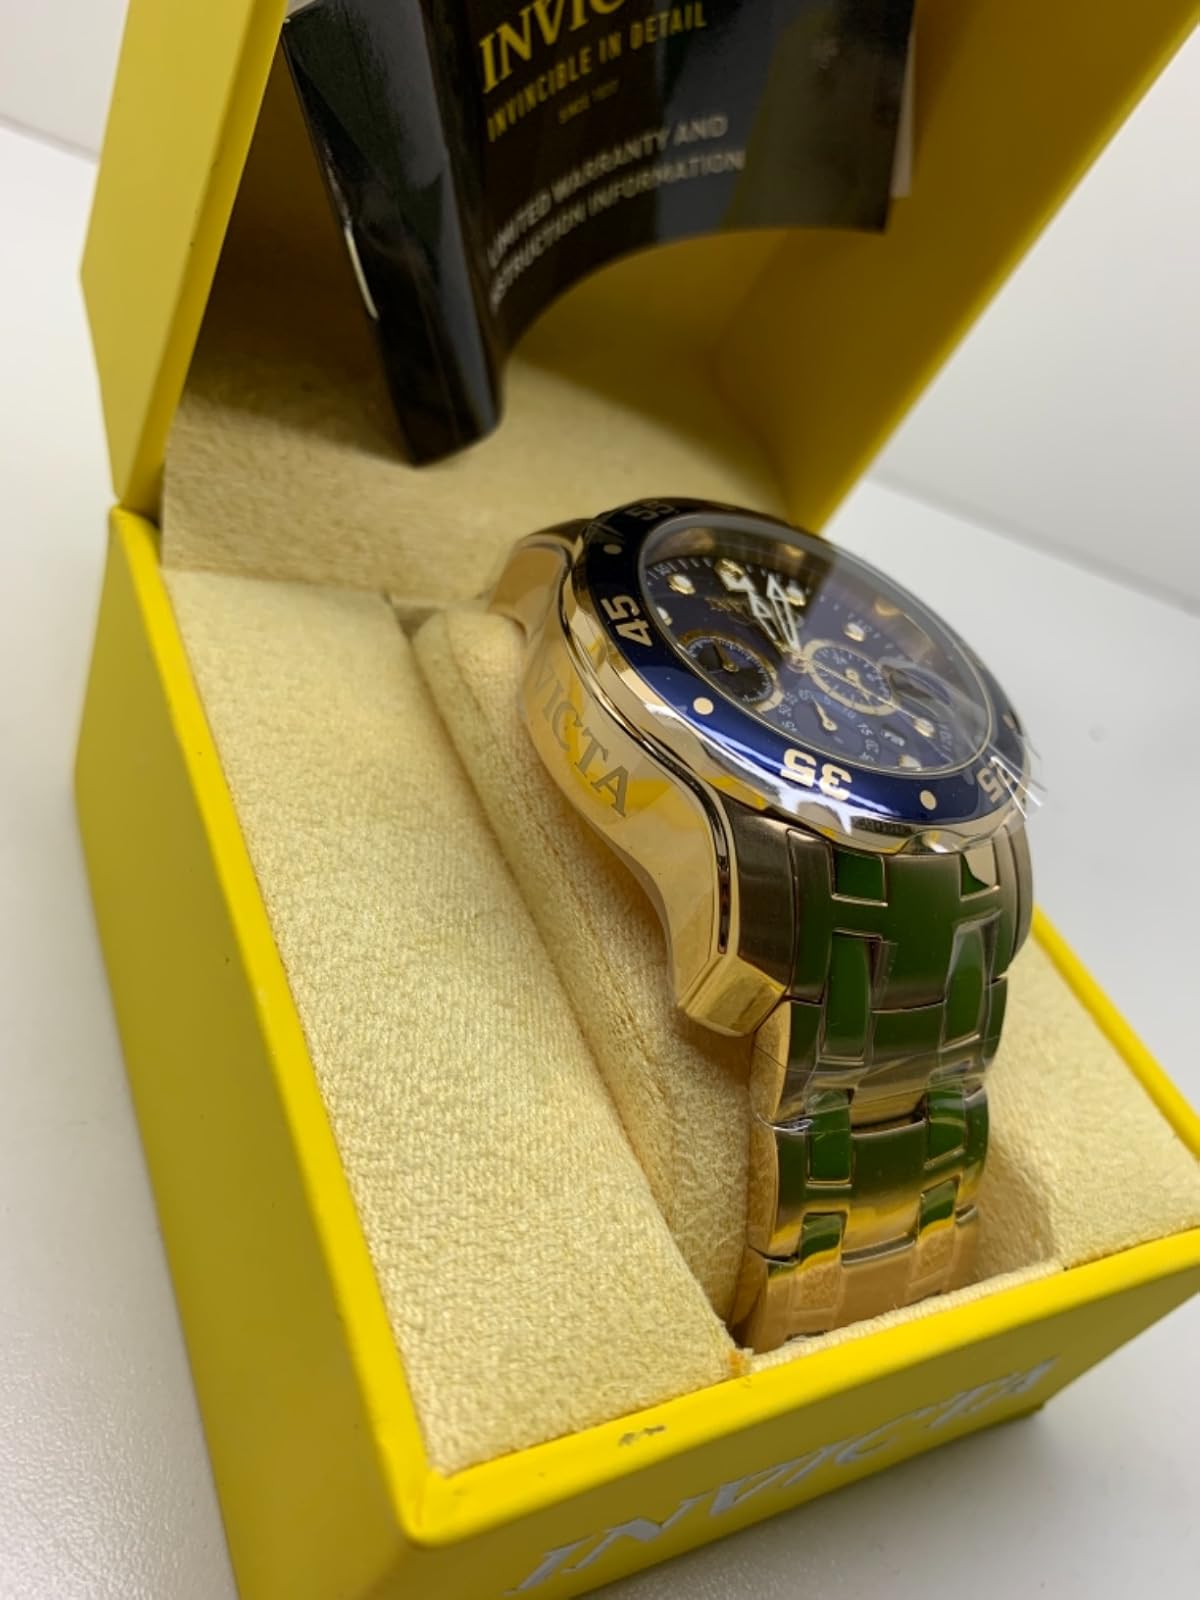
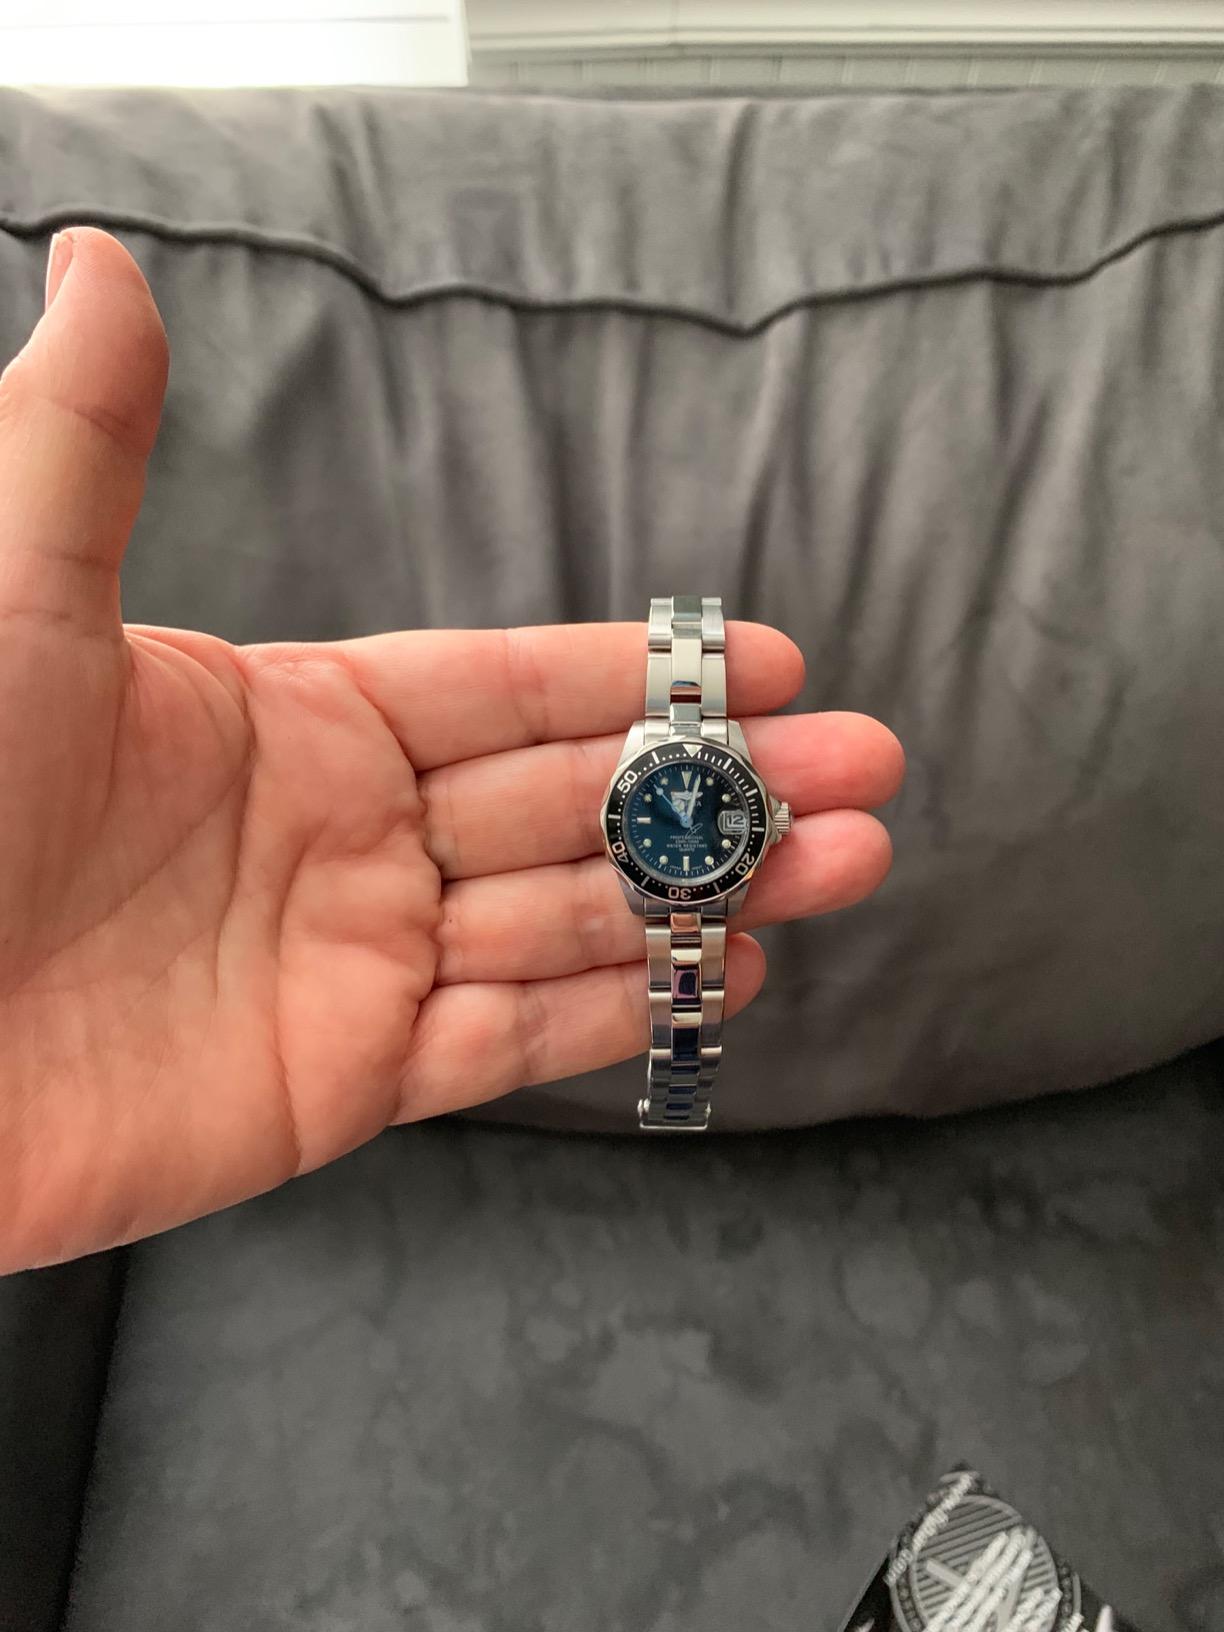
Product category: accessories_watch
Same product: no